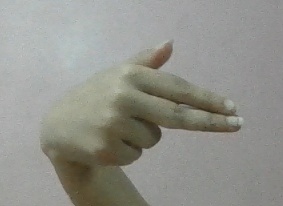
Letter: ghain